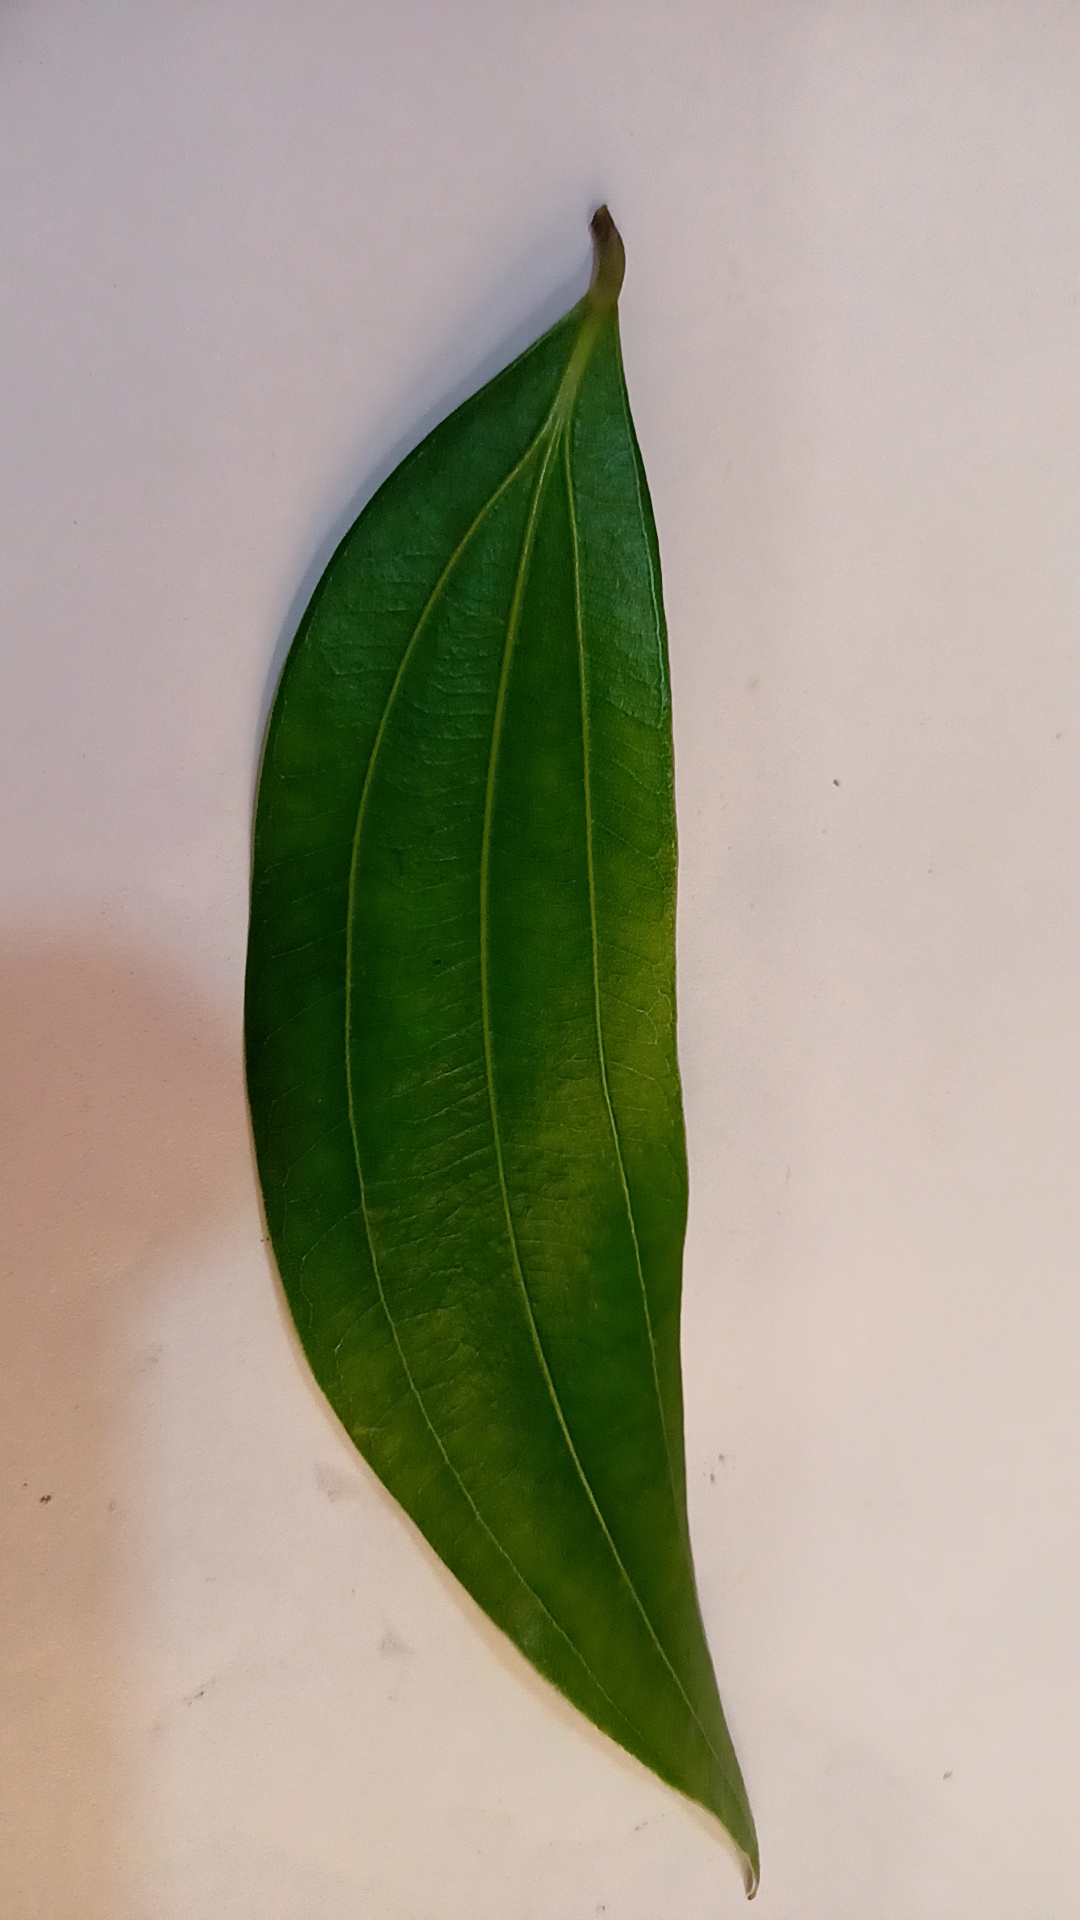
Label: Healthy